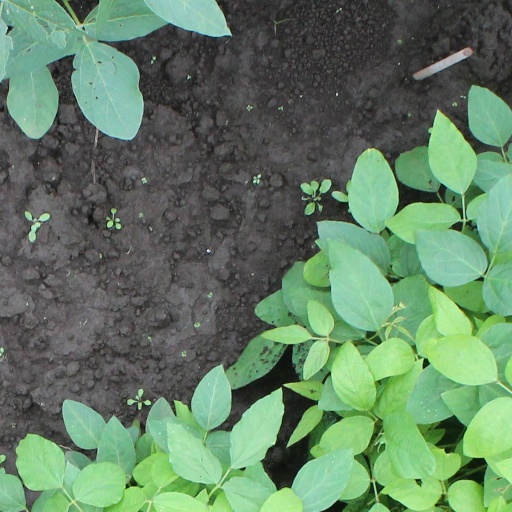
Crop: soybean